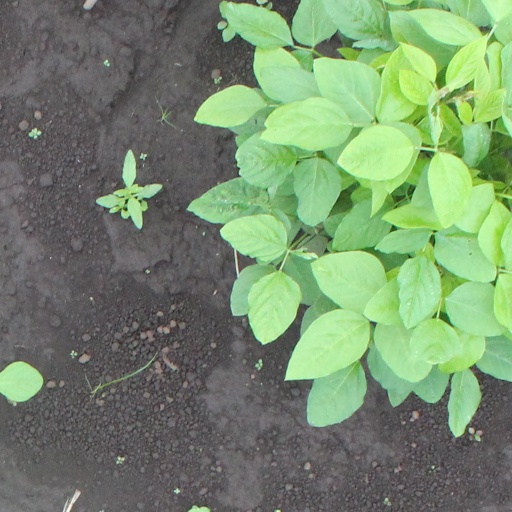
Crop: soybean